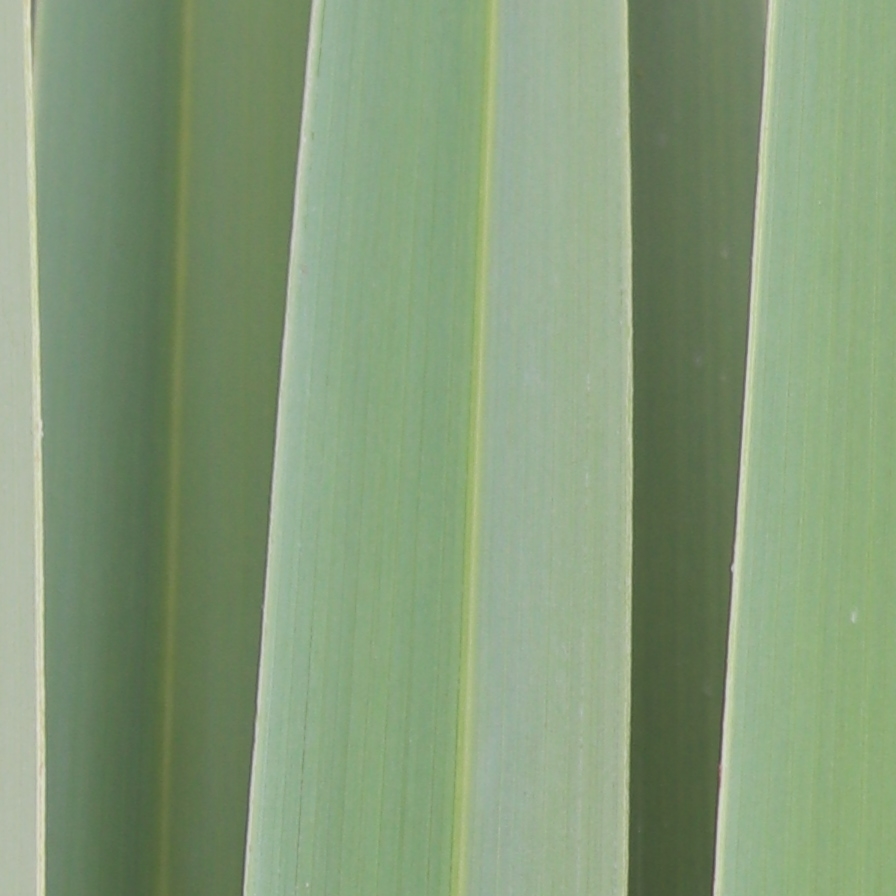
Label: Healthy